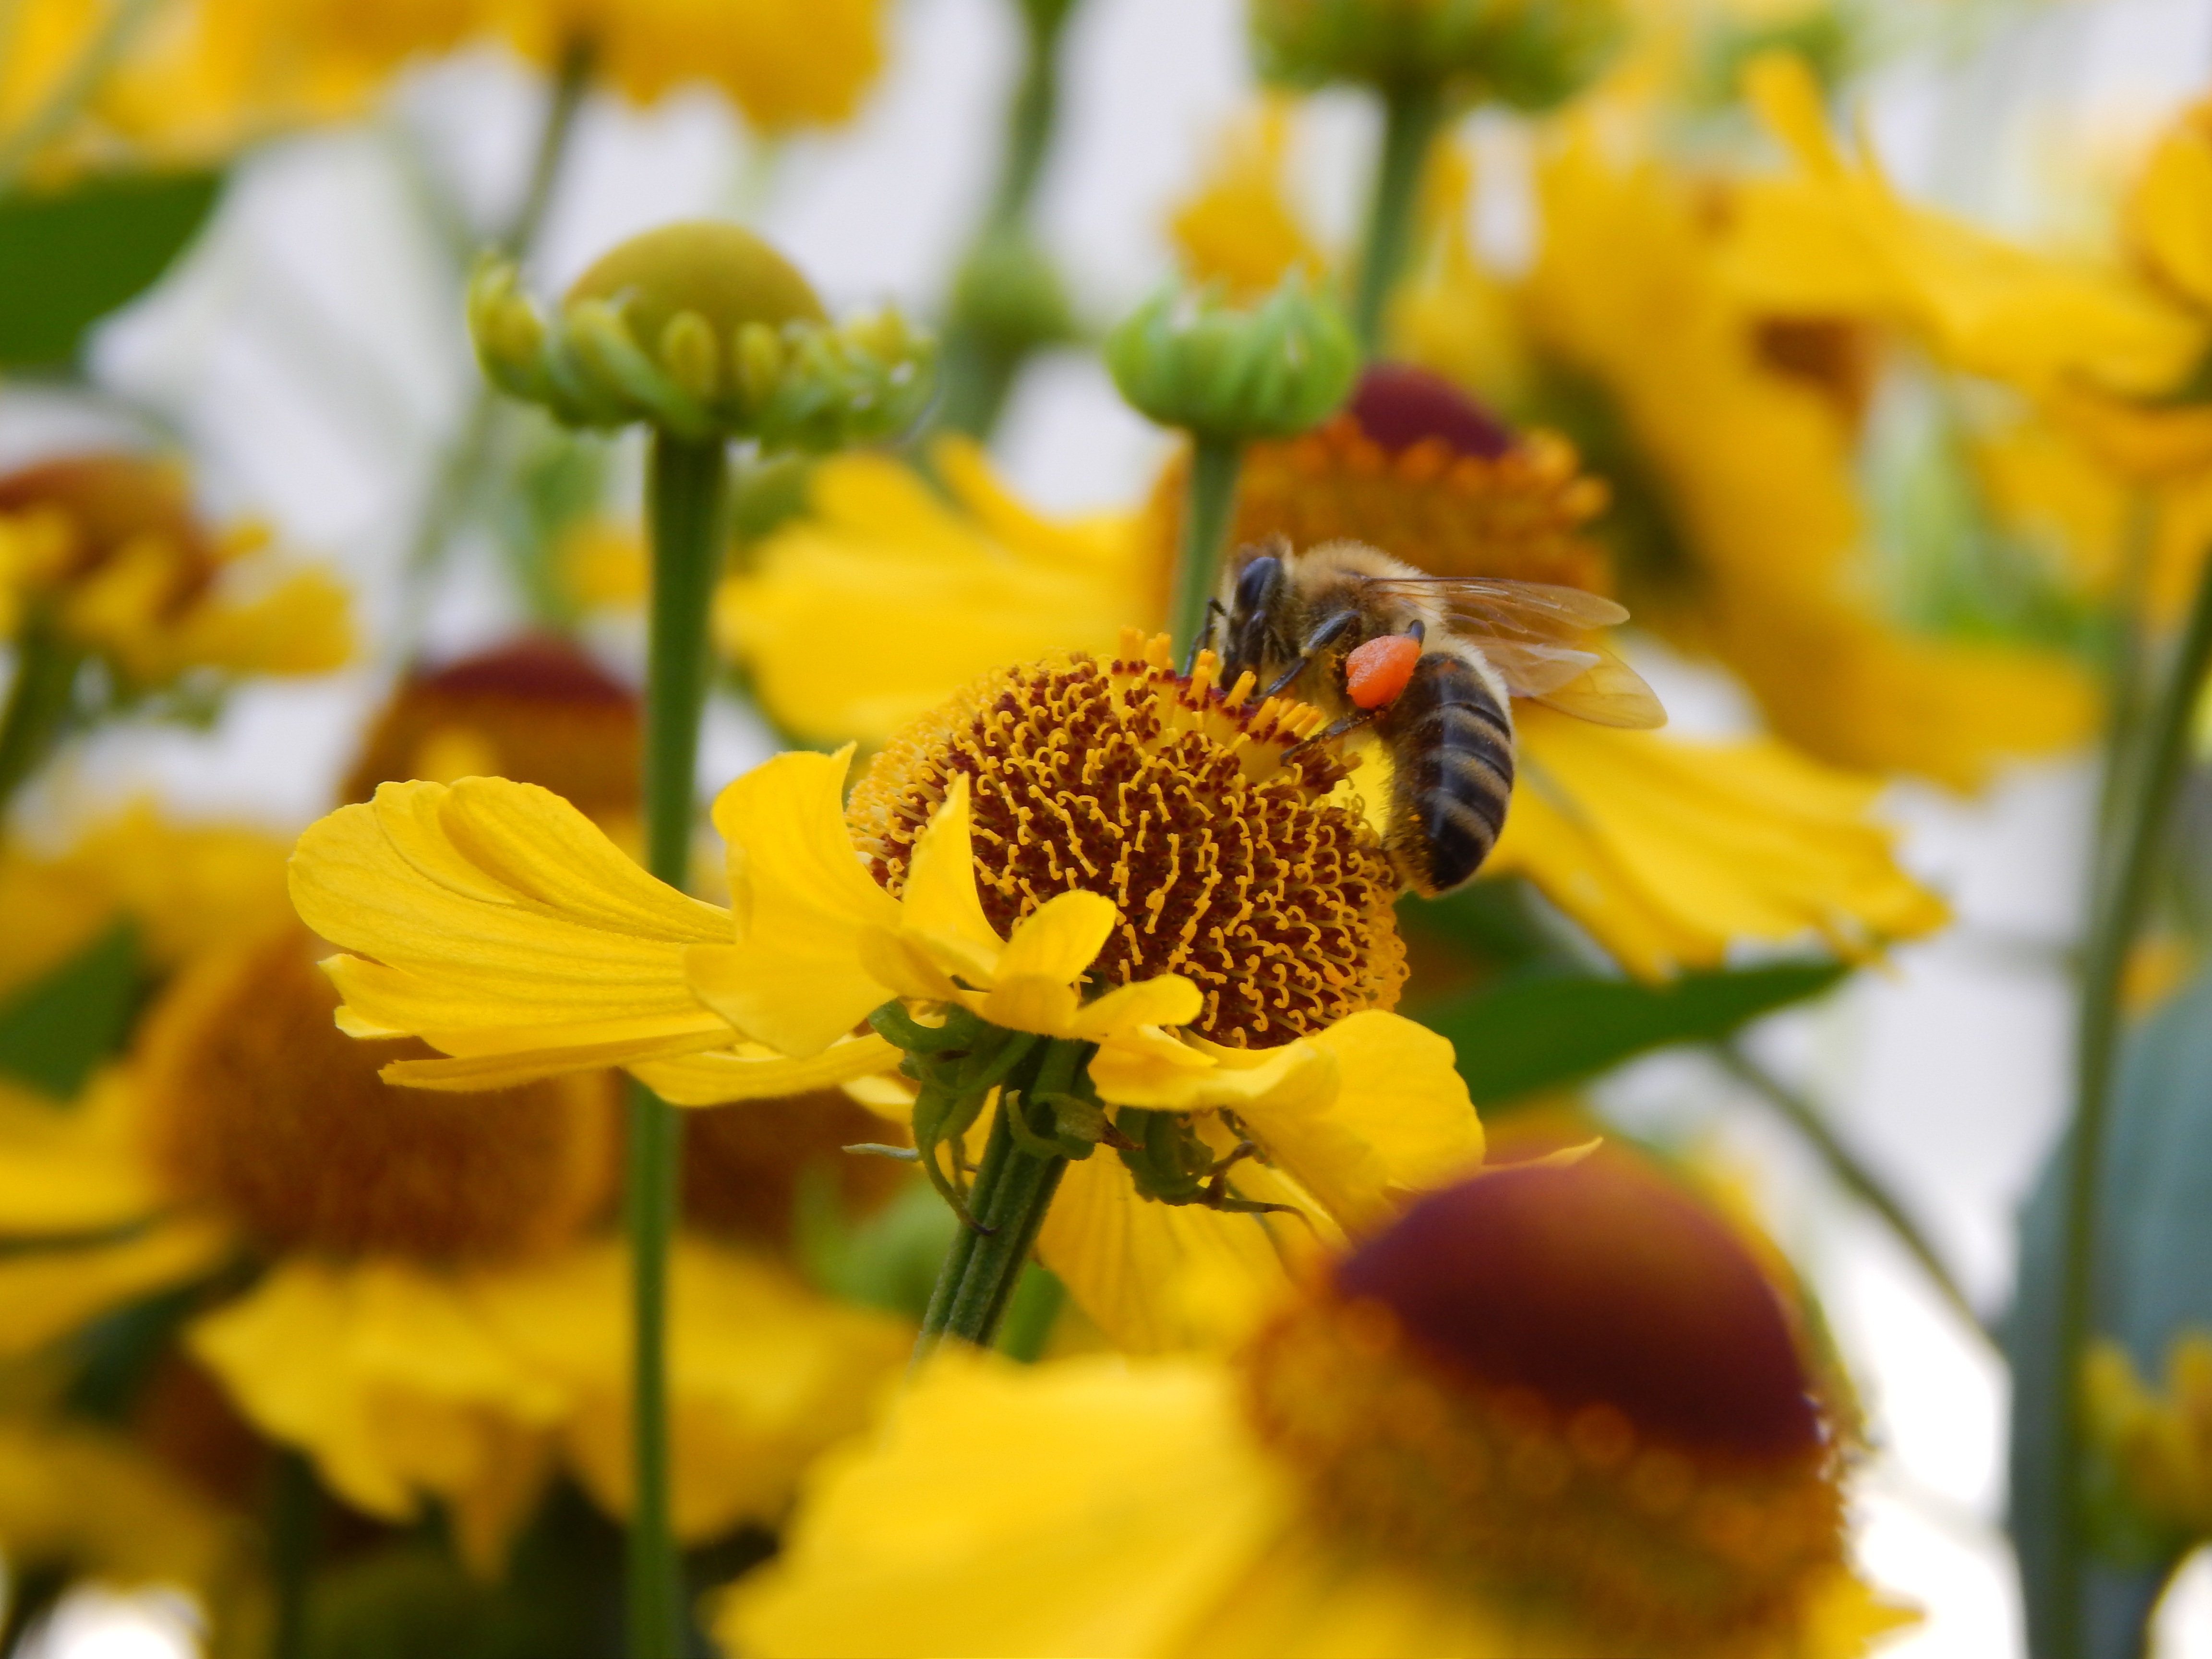
nature, blossom, plant, flower, petal, pollen, insect, botany, butterfly, yellow, flora, fauna, invertebrate, wildflower, flowers, close up, bee, nectar, macro photography, flowering plant, honey bee, daisy family, membrane winged insect